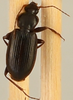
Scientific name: Calathus advena
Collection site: Niwot Ridge Mountain Research Station Site (NIWO), plot NIWO_007